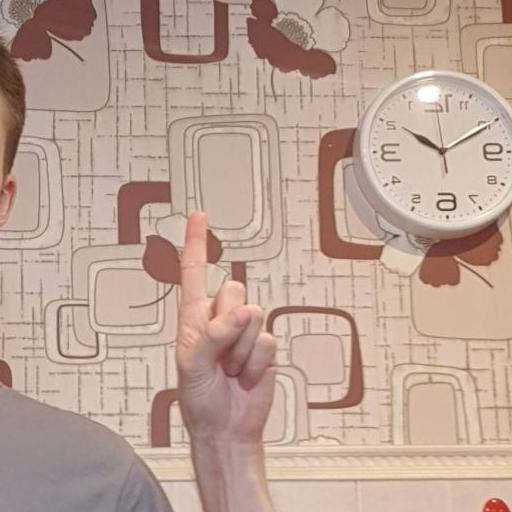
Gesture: one